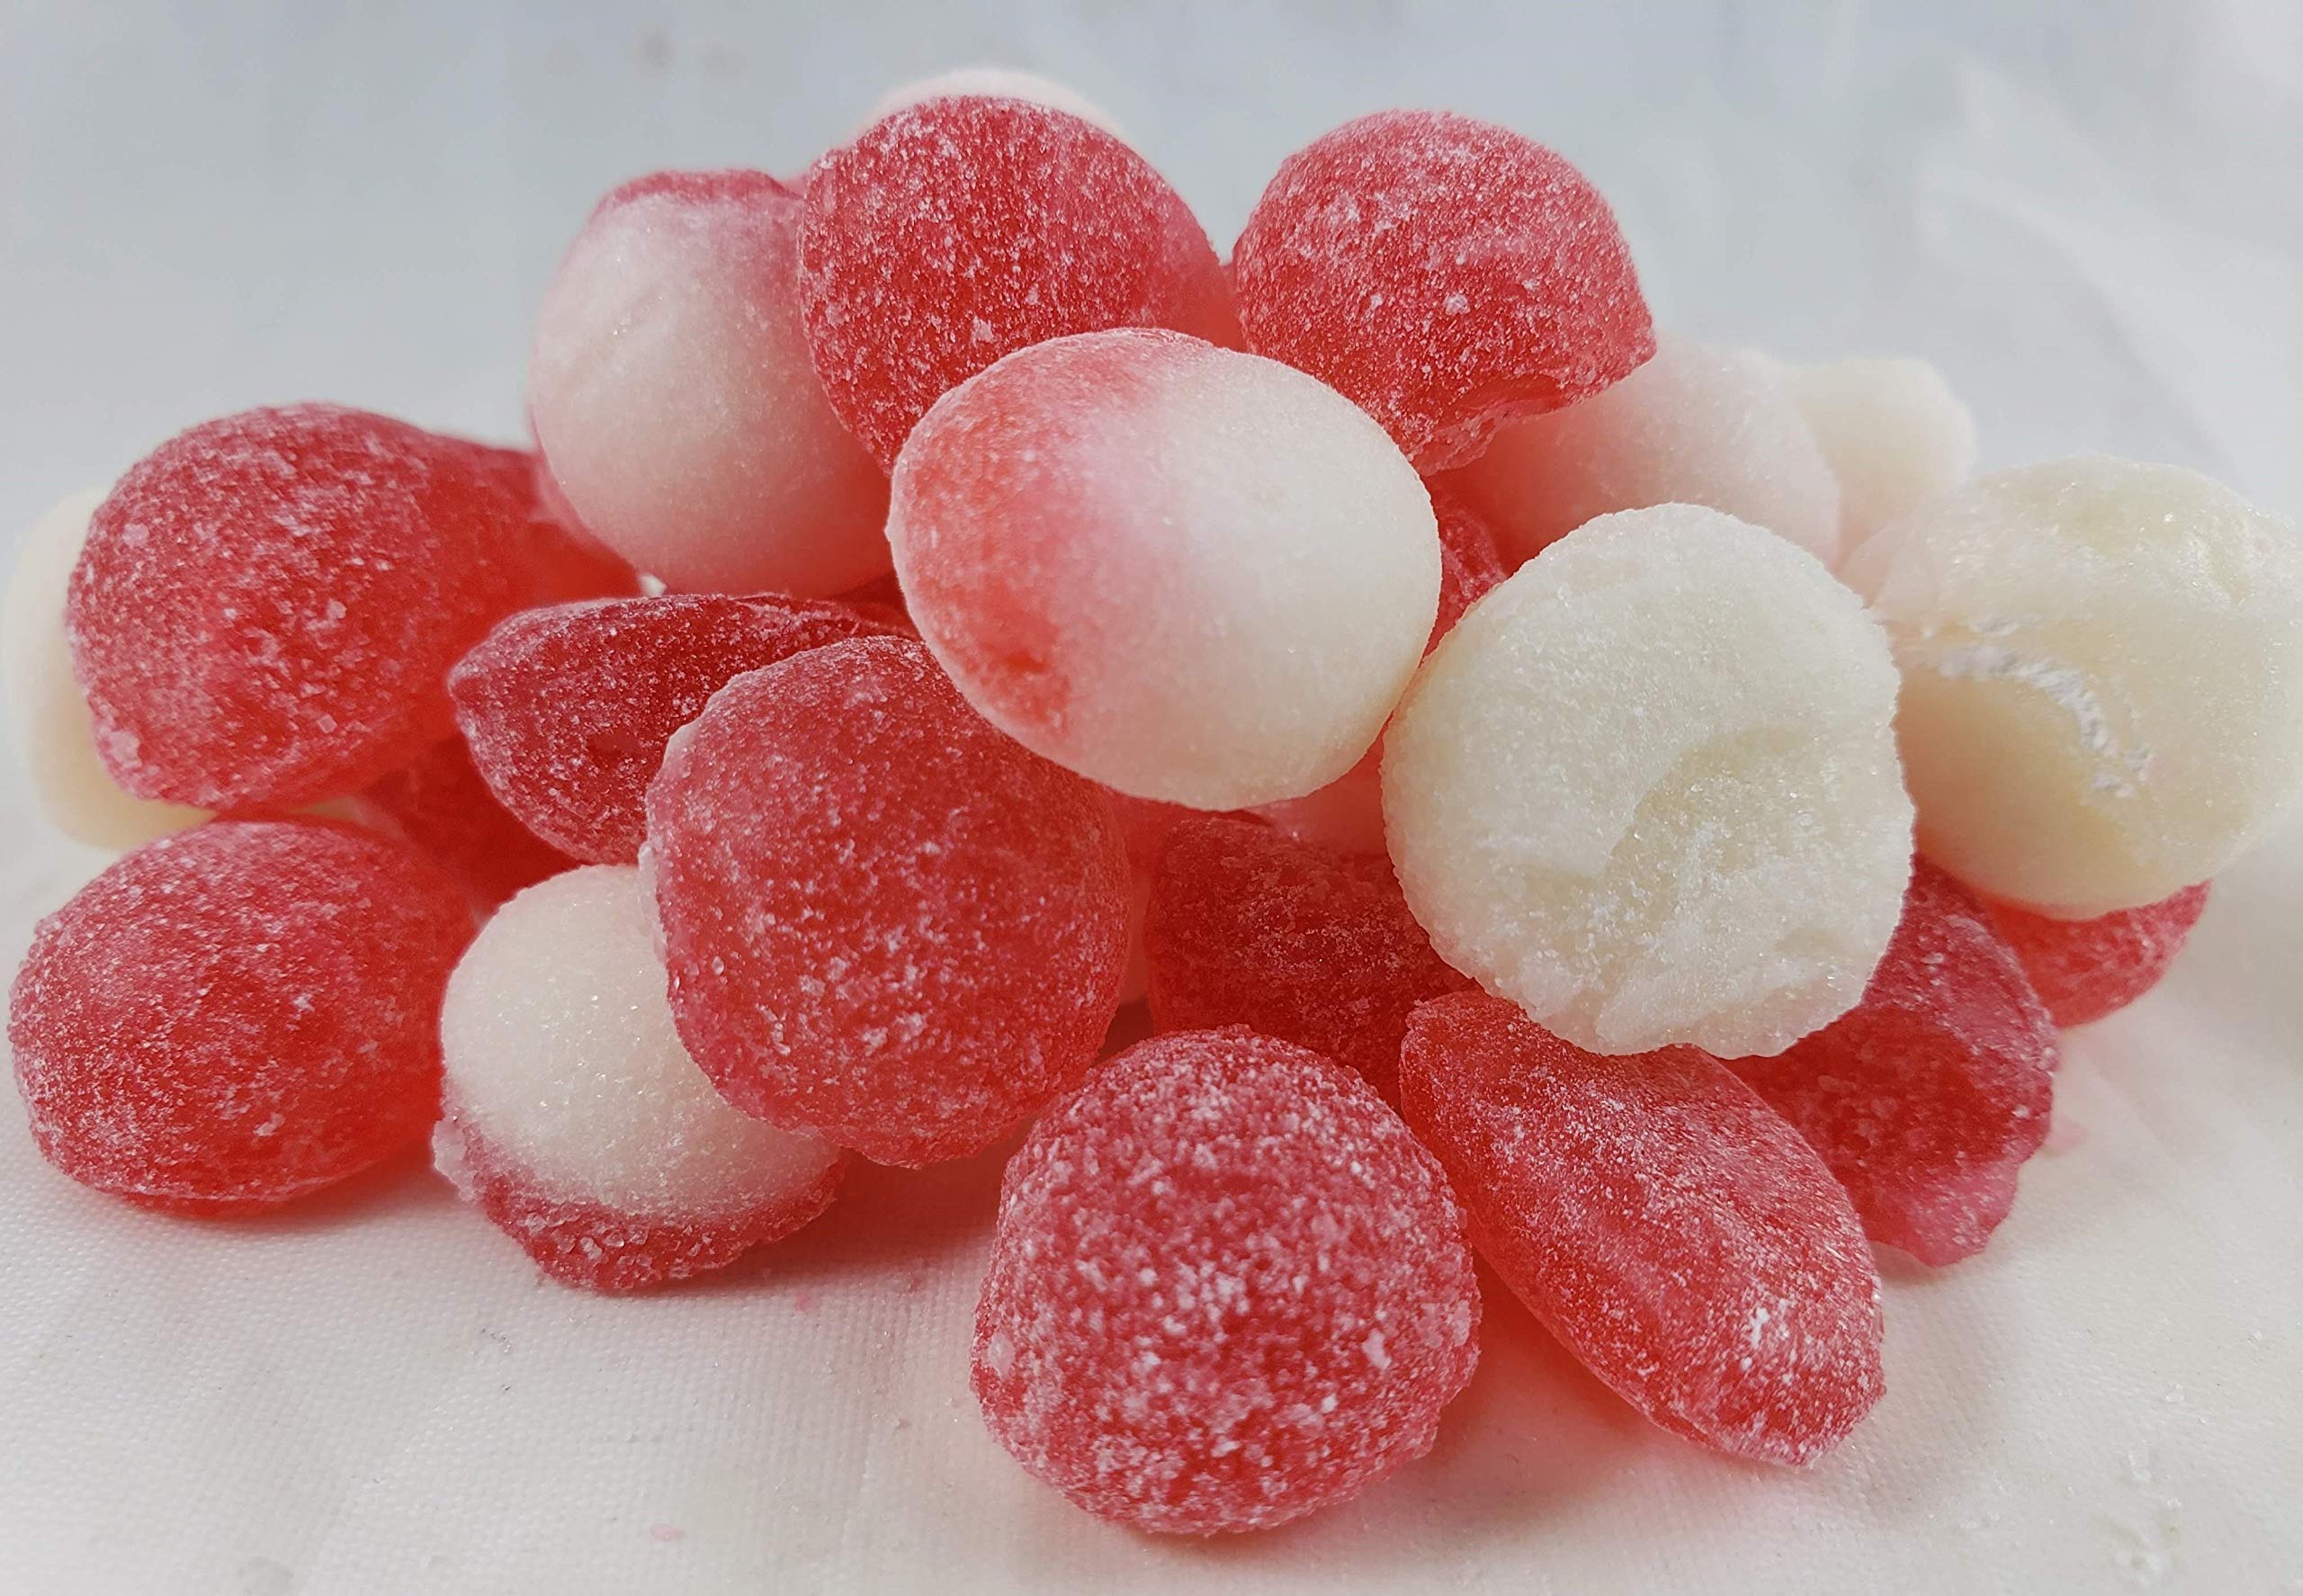
Item Name: Peppermint Kettle-Cooked Hard Candy Drops, 3 Pack of 4.5 oz.
Bullet Point 1: Pack of 3 - 4.5 oz bags
Bullet Point 2: Fat Free
Bullet Point 3: Gluten Free
Bullet Point 4: Made in the USA!
Product Description: <p>After cooking our peppermint in a copper kettle over an open fire, we carefully separate each back into two parts. One becomes the red peppermint center while a smaller portion is stretched by hand on a candy hook until it is white. Then it forms a "blanket" that is stretched over the red peppermint before being cut into drops by our vintage candy roller. The result is a refreshing candy that tastes as good as it looks.</p><p><b>Ingredients: Sugar, corn syrup, natural flavor, artificial color.</b></p><p>Our candy is cooked in a copper kettle with top quality ingredients before being formed by vintage equipment. We're proud to say our candies our family made in the USA!</p><p>Manufactured in a facility that processes tree nuts, peanuts, dairy and soy products. Do not eat if you have allergies to these products.</p><p><b>Our commercial facility is inspected by the NC Department of Agriculture.</b></p>
Value: 13.5
Unit: Ounce

Price: 17.99